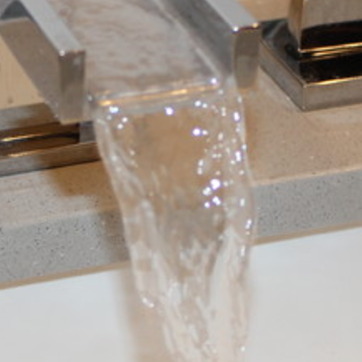
Material: water